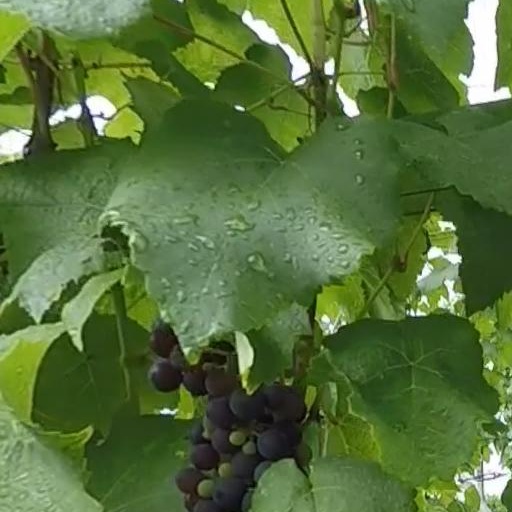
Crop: grape